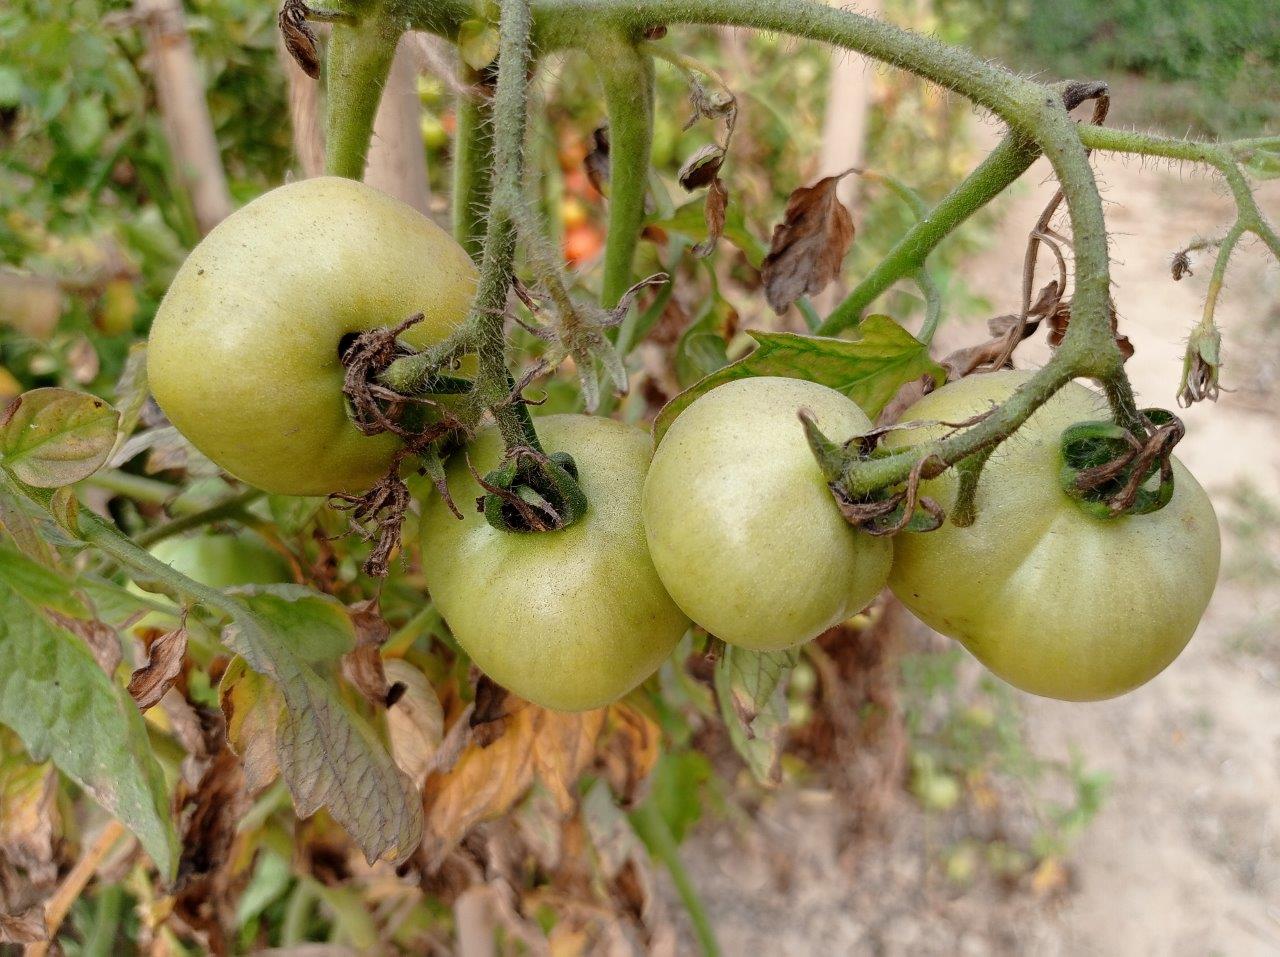
Maturity: Immature